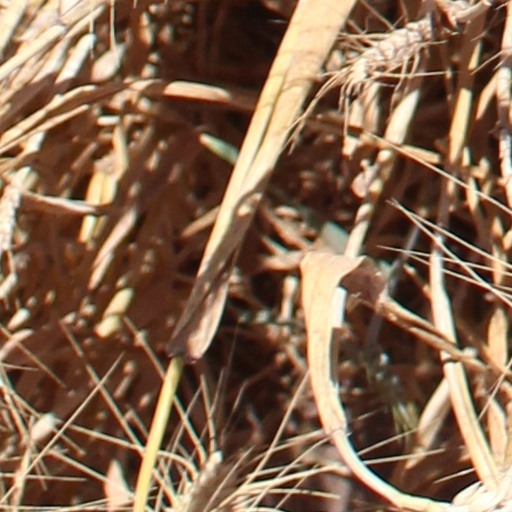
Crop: wheat